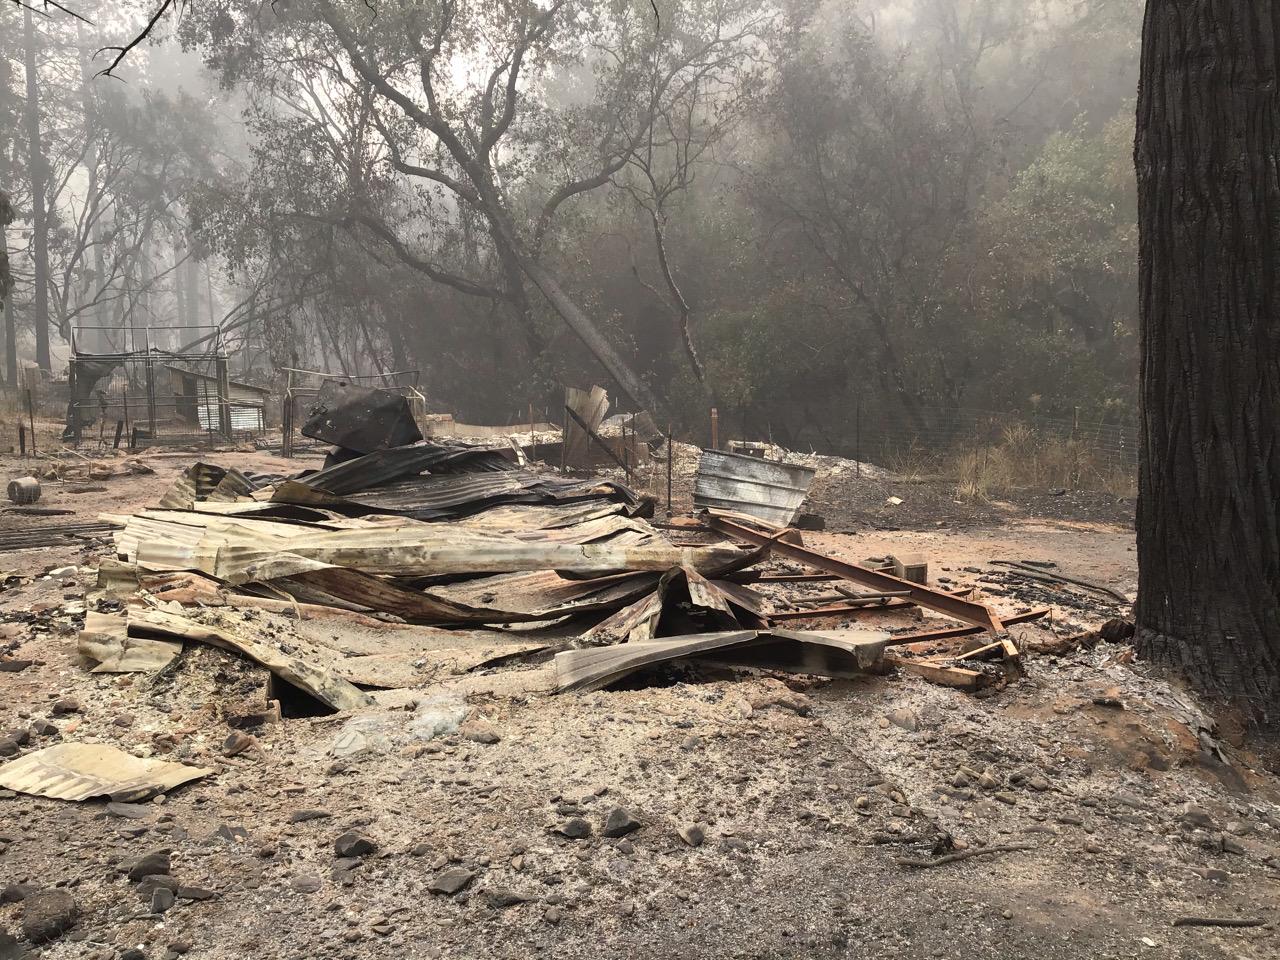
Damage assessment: destroyed